Wuzhen

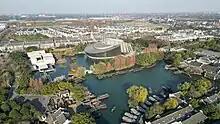
Aerial vistas of Wuzhen Water town and its arts centre

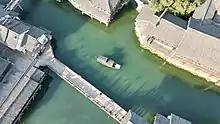
One of the waterways in Wuzhen Ancient Town

This house is located at 186 Caishenwan, Dongzha, where Muxin spent his childhood until the Second Sino-Japanese War. In 1950, Muxin's mother was obliged to donate this house to the local government, and it was later used as a standard and metric Fastener factory. In 1999, the local government renovated this house and returned it to Muxin. Muxin lived in it until he died in 2011.